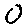
Label: 0